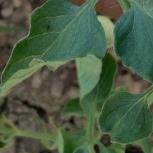
Crop: Tomato
Condition: virosis-d